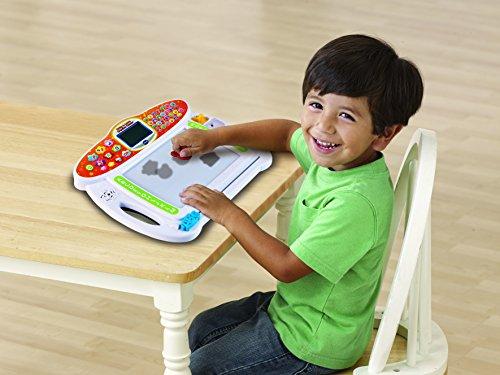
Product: VTech Write and Learn Creative Center
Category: Toys & Games | Kids' Electronics | Electronic Learning Toys
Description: Learning toy magnetic drawing board provides a fun way to get a head start on learning how to write with writing and drawing activities.
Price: $24.88
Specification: ProductDimensions:12.1x14.4x2.8inches|ItemWeight:2.7pounds|ShippingWeight:2.7pounds(Viewshippingratesandpolicies)|DomesticShipping:ItemcanbeshippedwithinU.S.|InternationalShipping:ThisitemcanbeshippedtoselectcountriesoutsideoftheU.S.LearnMore|ASIN:B00XUZH4LK|Itemmodelnumber:80-169300|Manufacturerrecommendedage:36months-6years|Batteries:2AAbatteriesrequired.(included)